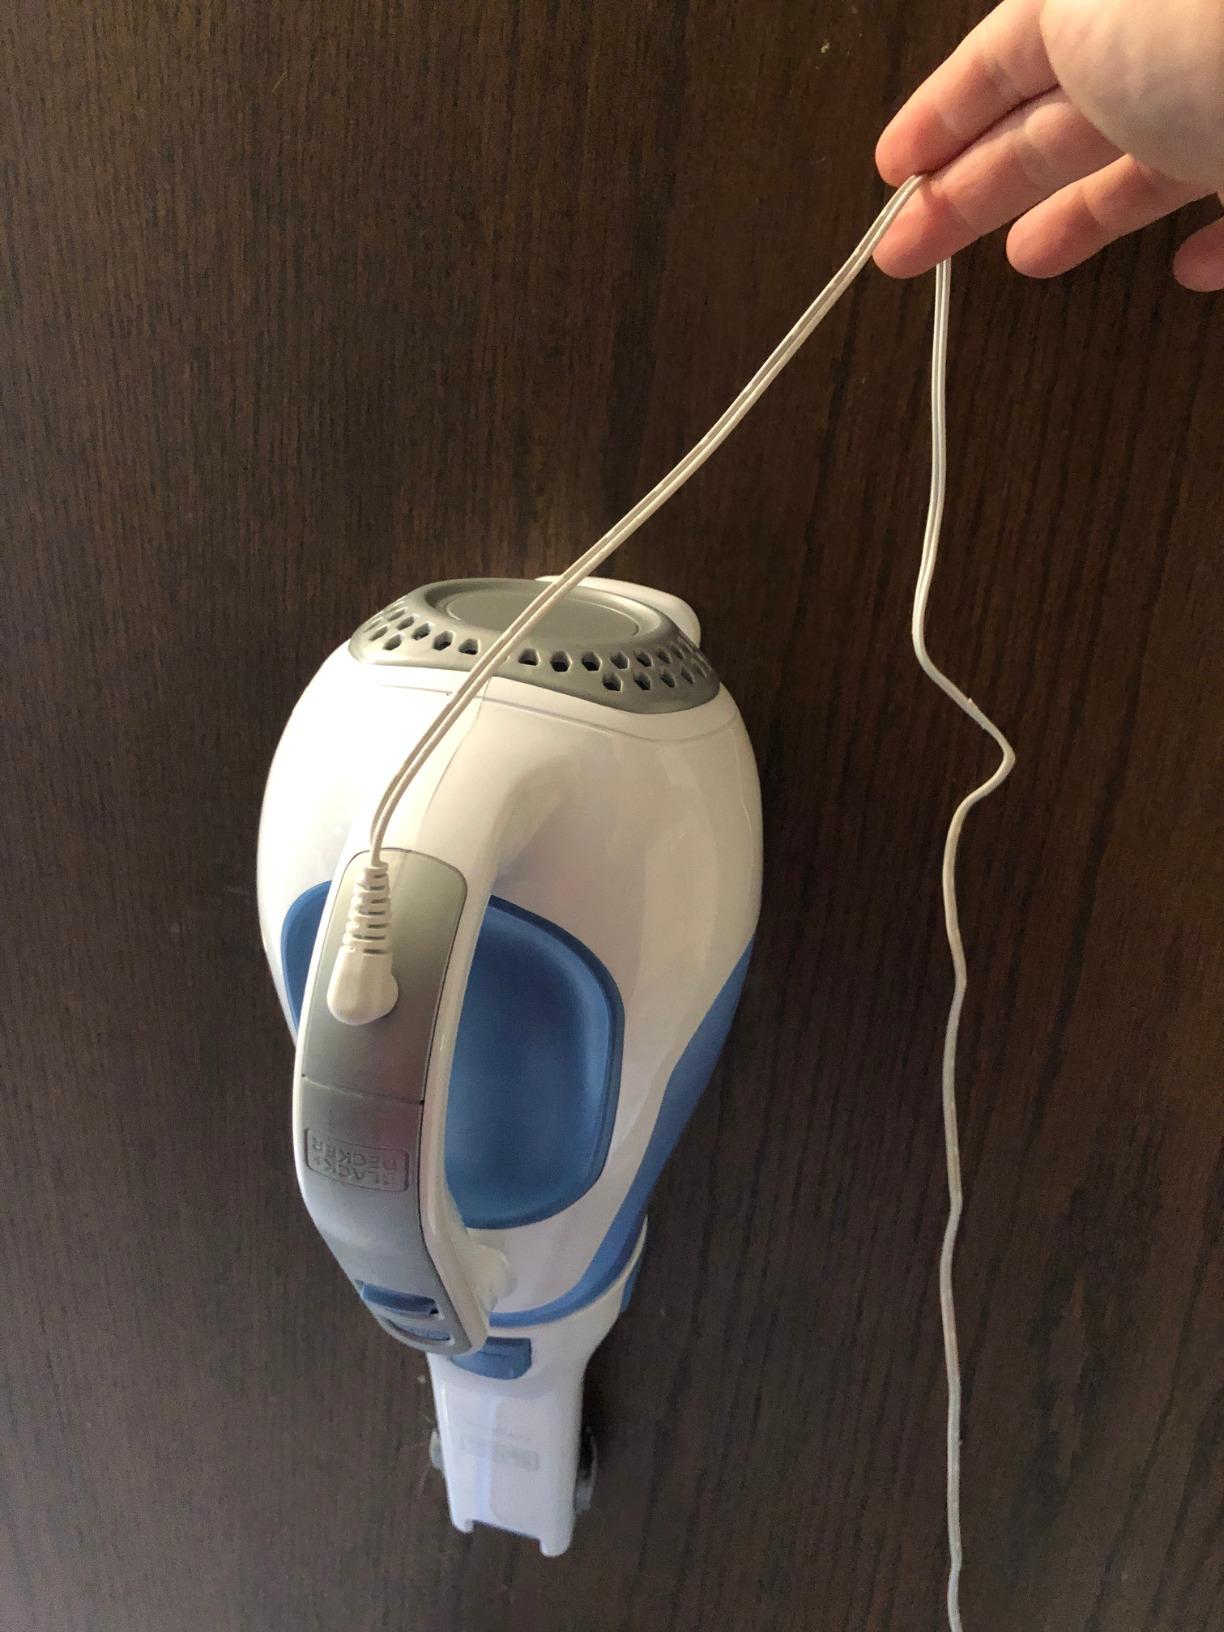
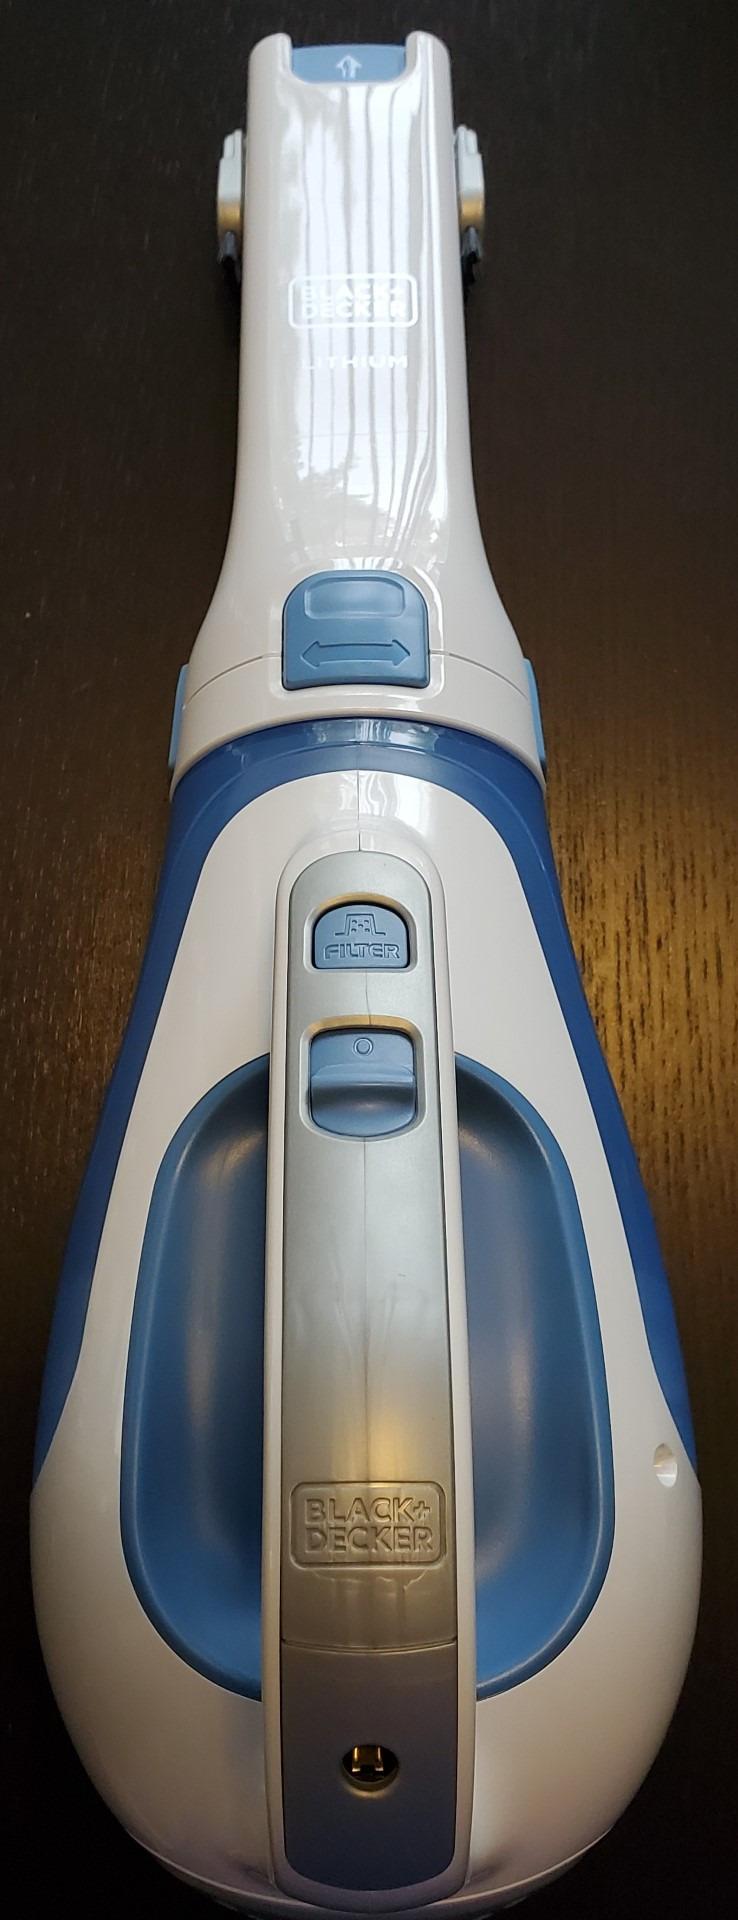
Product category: items_vacuum
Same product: yes